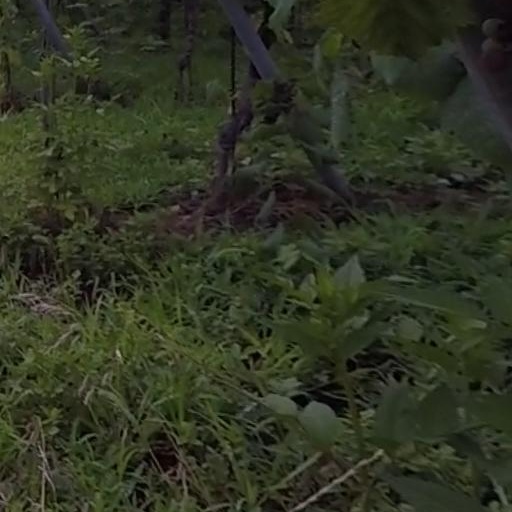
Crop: grape